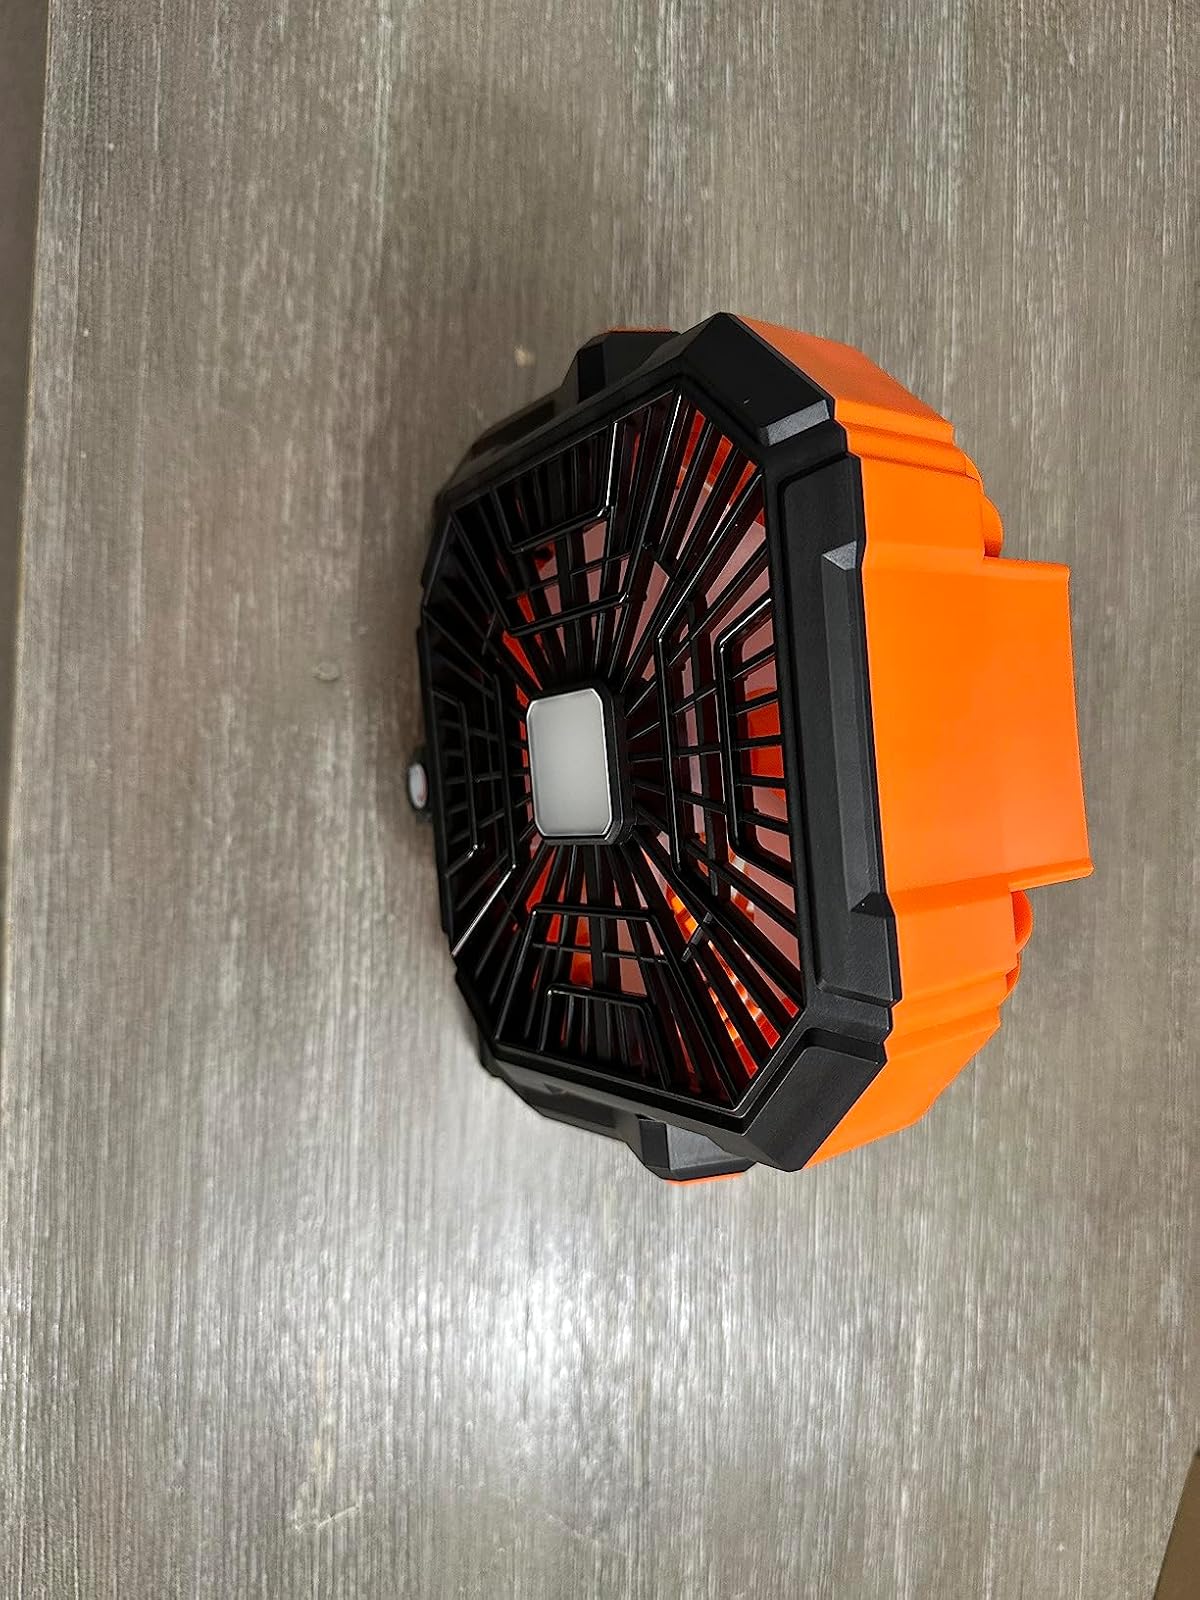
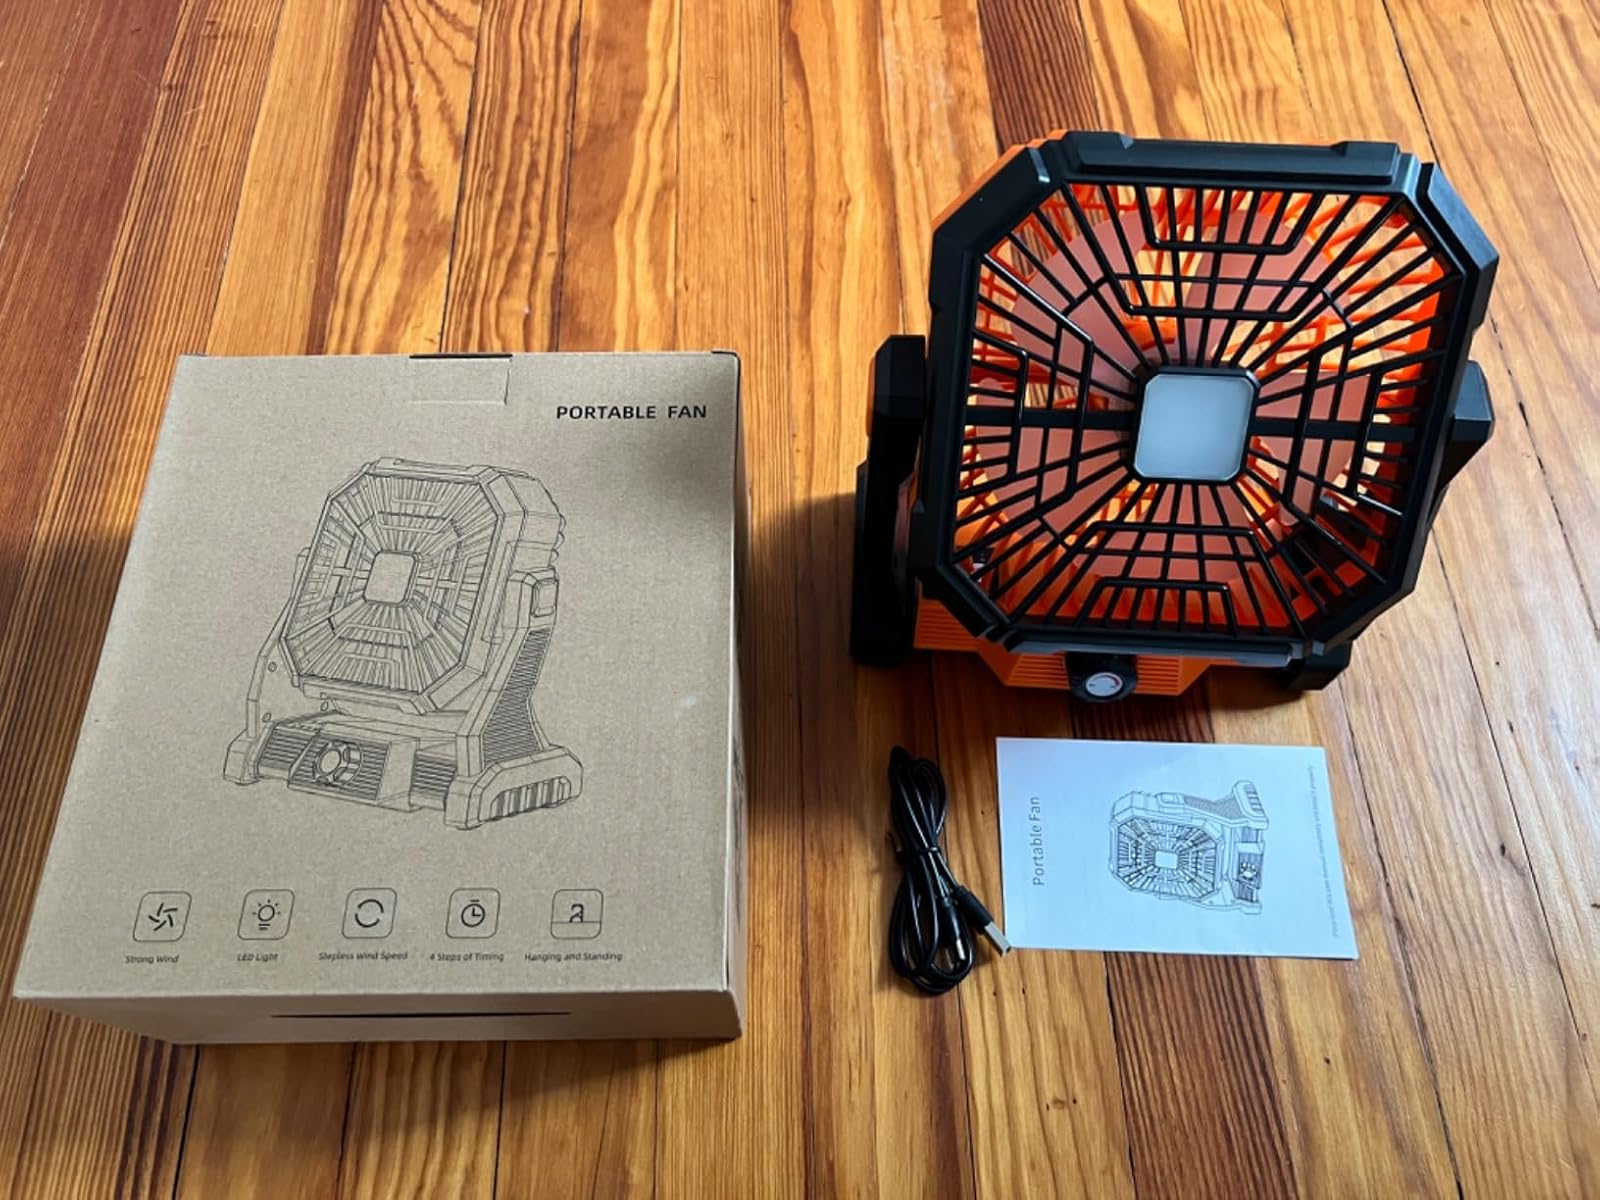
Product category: lantern
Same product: yes